2009 Superfinalen

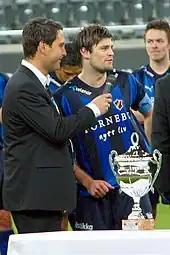
Stabæk captain Morten Skjønsberg receiving the trophy.

The 2009 Superfinalen was the first edition of Superfinalen, an annual football match contested by the winners of the previous season's Tippeligaen and Norwegian Cup competitions. It was played on 8 March 2009, at Telenor Arena in Bærum, between Stabæk and Vålerenga, winners of the 2008 Tippeligaen and 2008 Norwegian Football Cup respectively. A collaboration between the Football Association of Norway, Norsk Toppfotball, the incumbent league and cup champions, and the broadcaster TV 2, the match was seen as a test of the viability of a Super Cup in Norway. Modeled on the FA Community Shield, the Superfinalen is intended to be a season opener, with the net proceeds of each match going to charity. In 2009, these proceeds were donated to UNICEF.